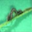
Label: caterpillar